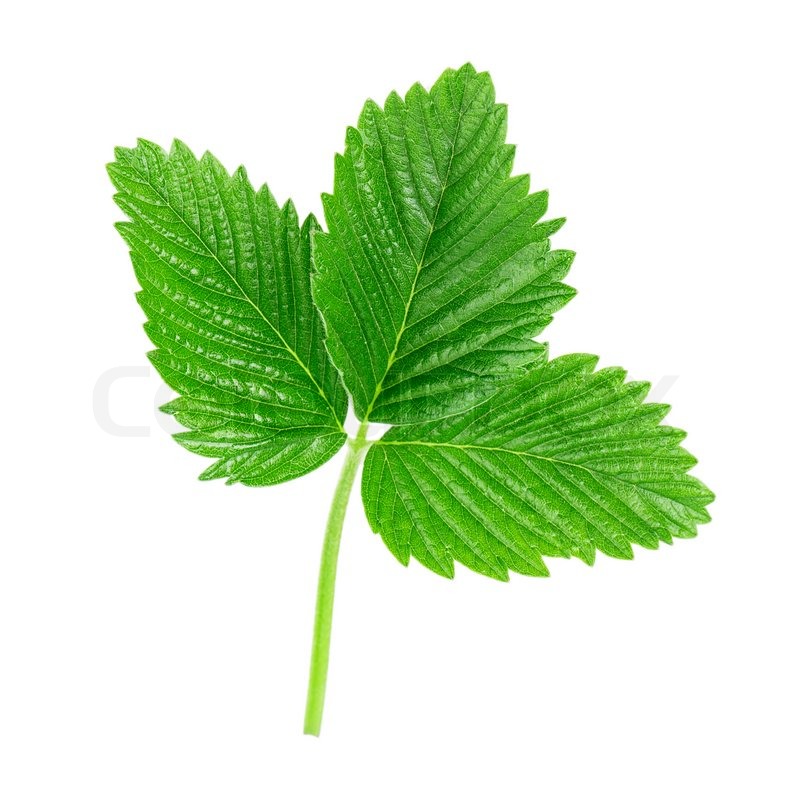
Labels: Strawberry leaf, Strawberry leaf, Strawberry leaf